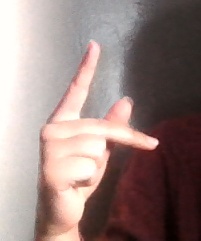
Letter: dha